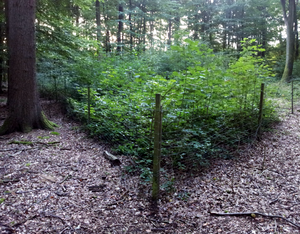
Enclos-exclos destiné à surveiller l’impact du gibier herbivore en forêt — notez l’absence de régénération naturelle hors de l’enclos
L'expression « équilibre sylvo-cynégétique » désigne, dans le vocabulaire francophone commun aux forestiers et chasseurs, le stade où les populations d'herbivores ou omnivores permettent la régénération naturelle et durable de la forêt.